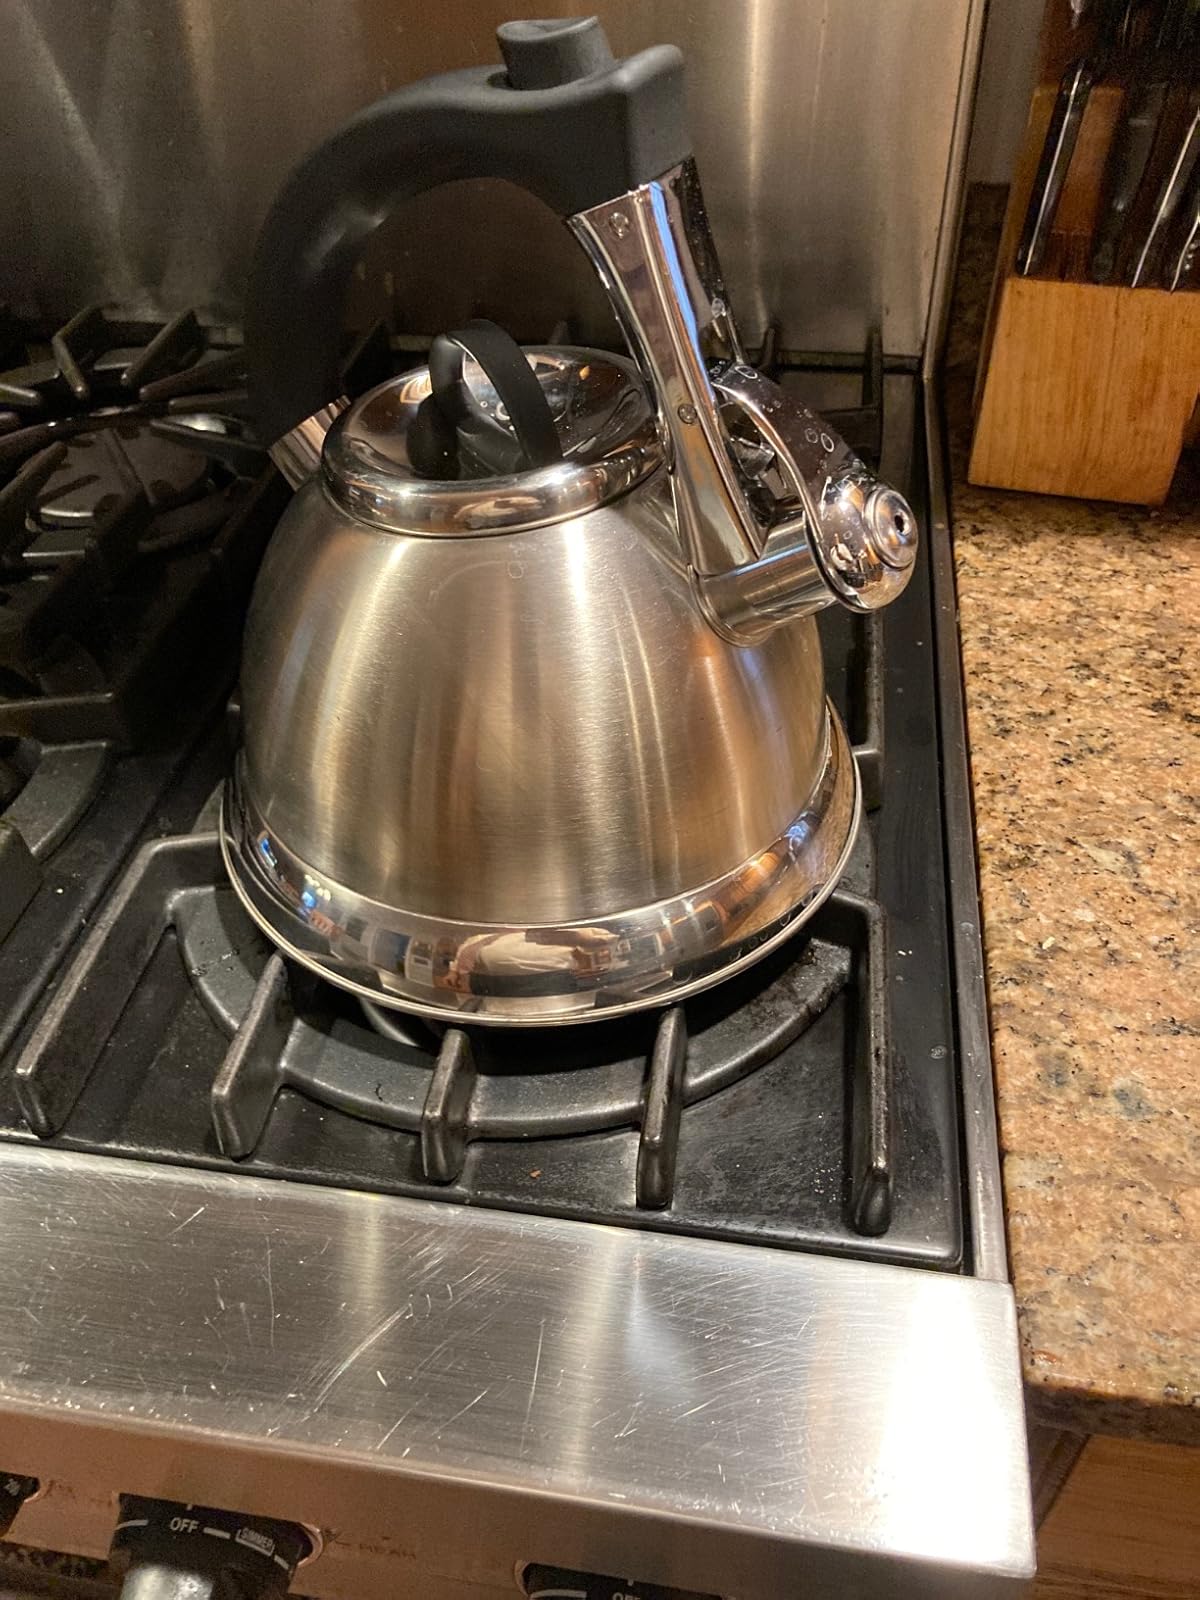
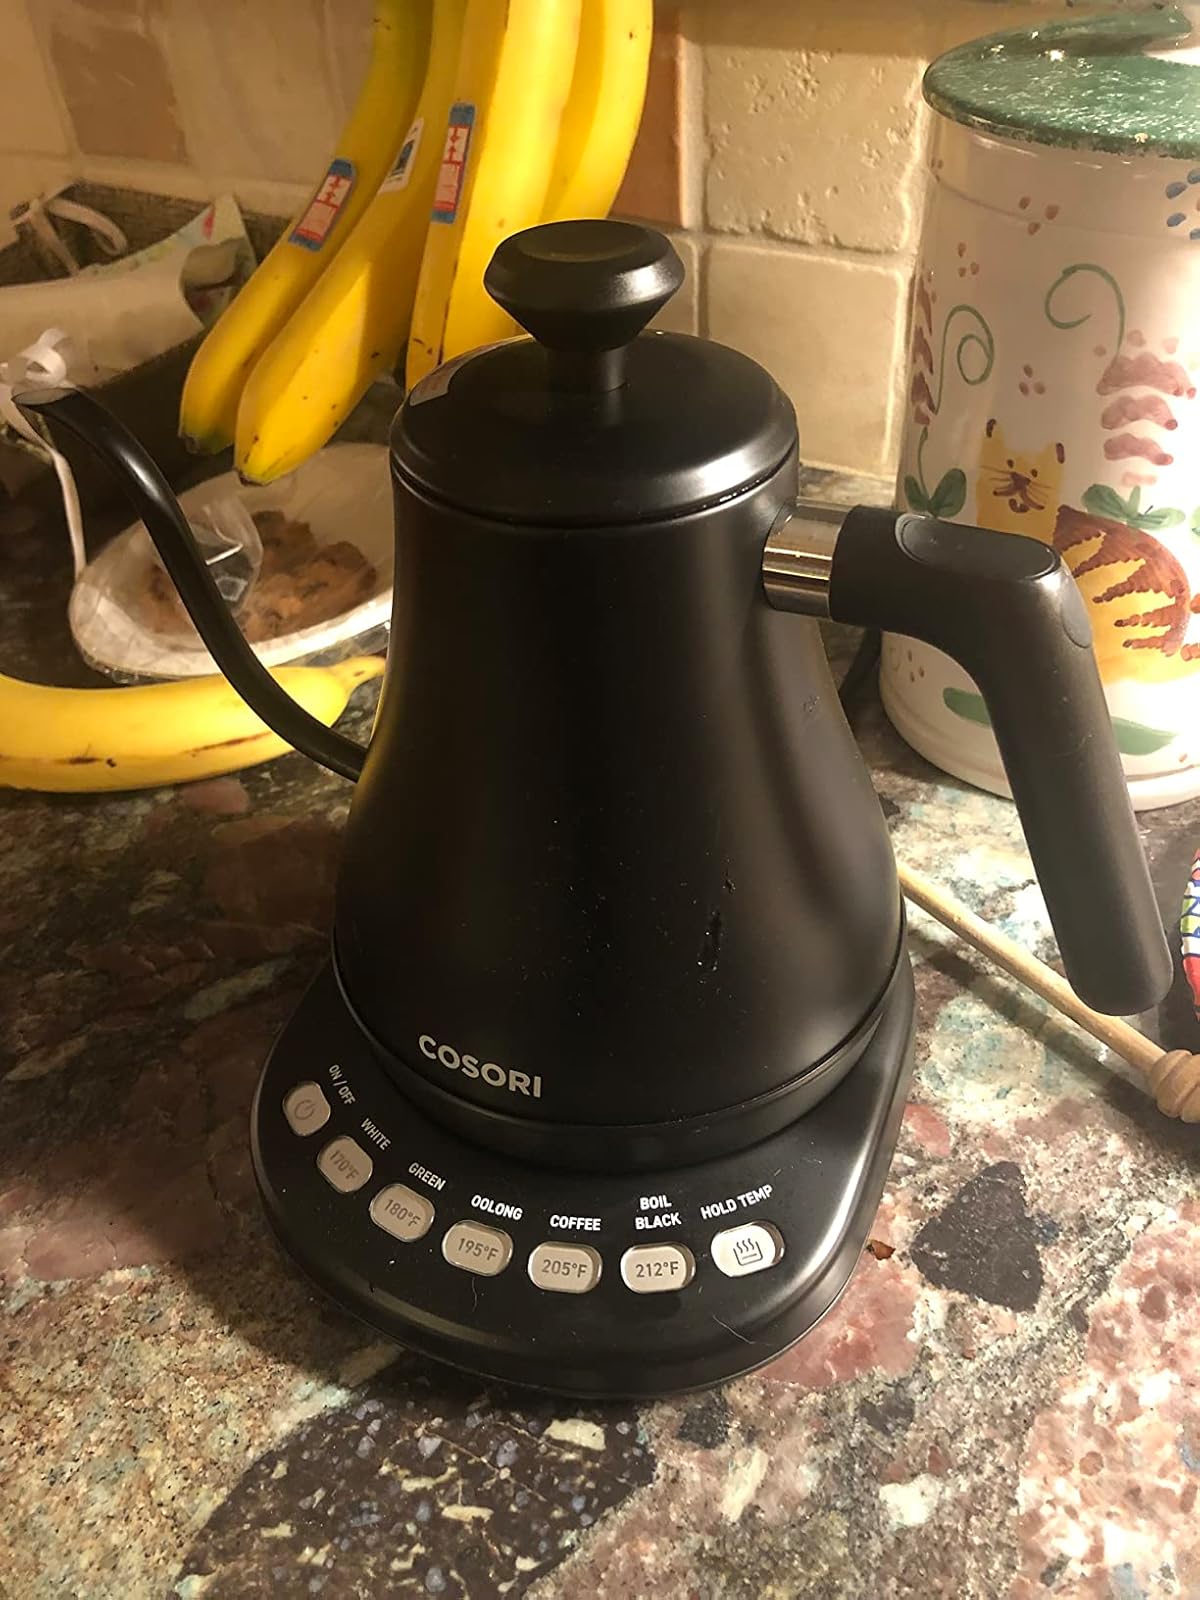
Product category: items_kettle
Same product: no